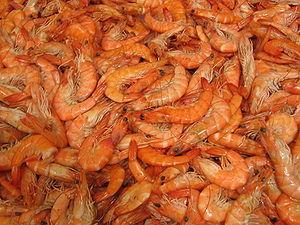
Melicertus est un genre de crevettes de la famille des Penaeidae.
Les Penaeoidea sont une super-famille de crustacés décapodes dont les représentants ressemblent à des crevettes.
La Crevette caramote, aussi appelée crevette rose de Méditerranée, est une espèce de crevette de la famille des Penaeidae, classée dans le genre Melicertus, ou quelquefois dans le genre Penaeus.